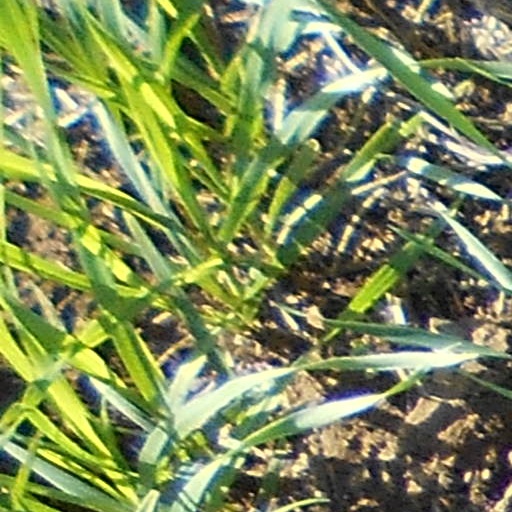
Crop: wheat